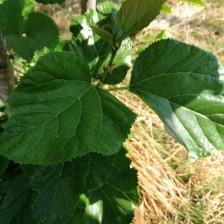
Variety: Buriram60